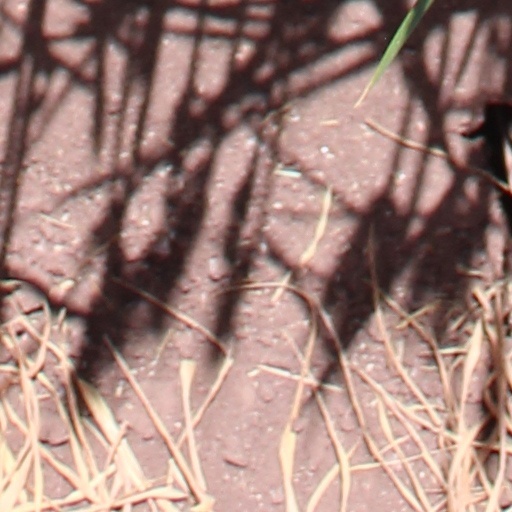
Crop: wheat